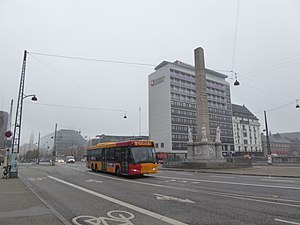
Linje 7A / Fakta
Linje 7A på Vesterbrogade ved Frihedsstøtten.
Linje 7A er en buslinje i København, der kører mellem Rødovrehallen og Ny Ellebjerg st. Linjen af en del af Movias A-busnet og er udliciteret til Arriva, der driver linjen fra sit garageanlæg i Ejby. Linjen betjener blandt andet Rødovre, Valby, Vesterbro, Sydhavnen og Kongens Enghave. Der er kørsel døgnet rundt og fri ind- og udstigning af alle døre.